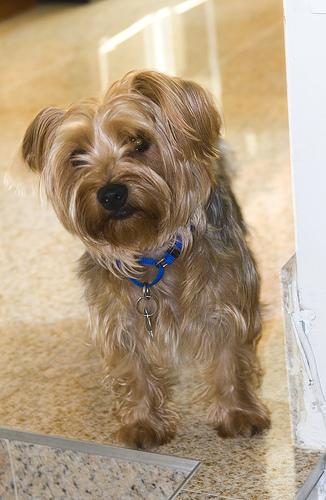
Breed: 231-n000081-silky_terrier